Elle Kull

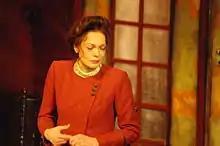
Elle Kull in 2009

Elle Kull (born 5 January 1952 in Haapsalu) is an Estonian actress and politician. She was a member of the tenth legislature of the Estonian Parliament.